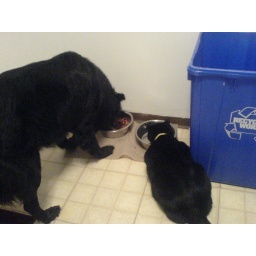
Zoey and Panther, sharing some eating space. And yes, my house is covered in black hair every day. :)